Heritage Foods USA

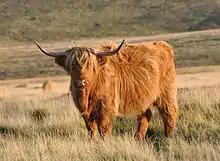
Red Highland Cattle. Heritage breed cattle.

Heritage Foods was founded in 2001 by Patrick Martins to preserve endangered species of livestock from extinction. Martins had learned about the plight of endangered foods while working for Slow Food, a non-profit organization created in Italy in 1986, in part to protest the opening of a McDonald’s on the Spanish Steps in Rome, and to bring attention to endangered regional cuisines and ingredients.